Jungle Captive

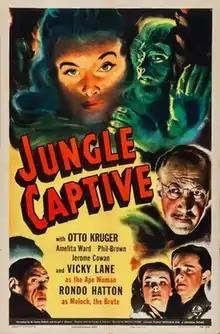
Theatrical release poster

The Jungle Captive is a 1945 American horror film directed by Harold Young. The film is a sequel to "Jungle Woman" (1944), which had been preceded by "Captive Wild Woman" and is the final film in the "Cheela, the Ape Woman" series. "Jungle Captive" features Otto Kruger, Amelita Ward, and Rondo Hatton (as a character named "Moloch"). Vicky Lane plays Paula Dupree/Cheela, the Ape Woman.